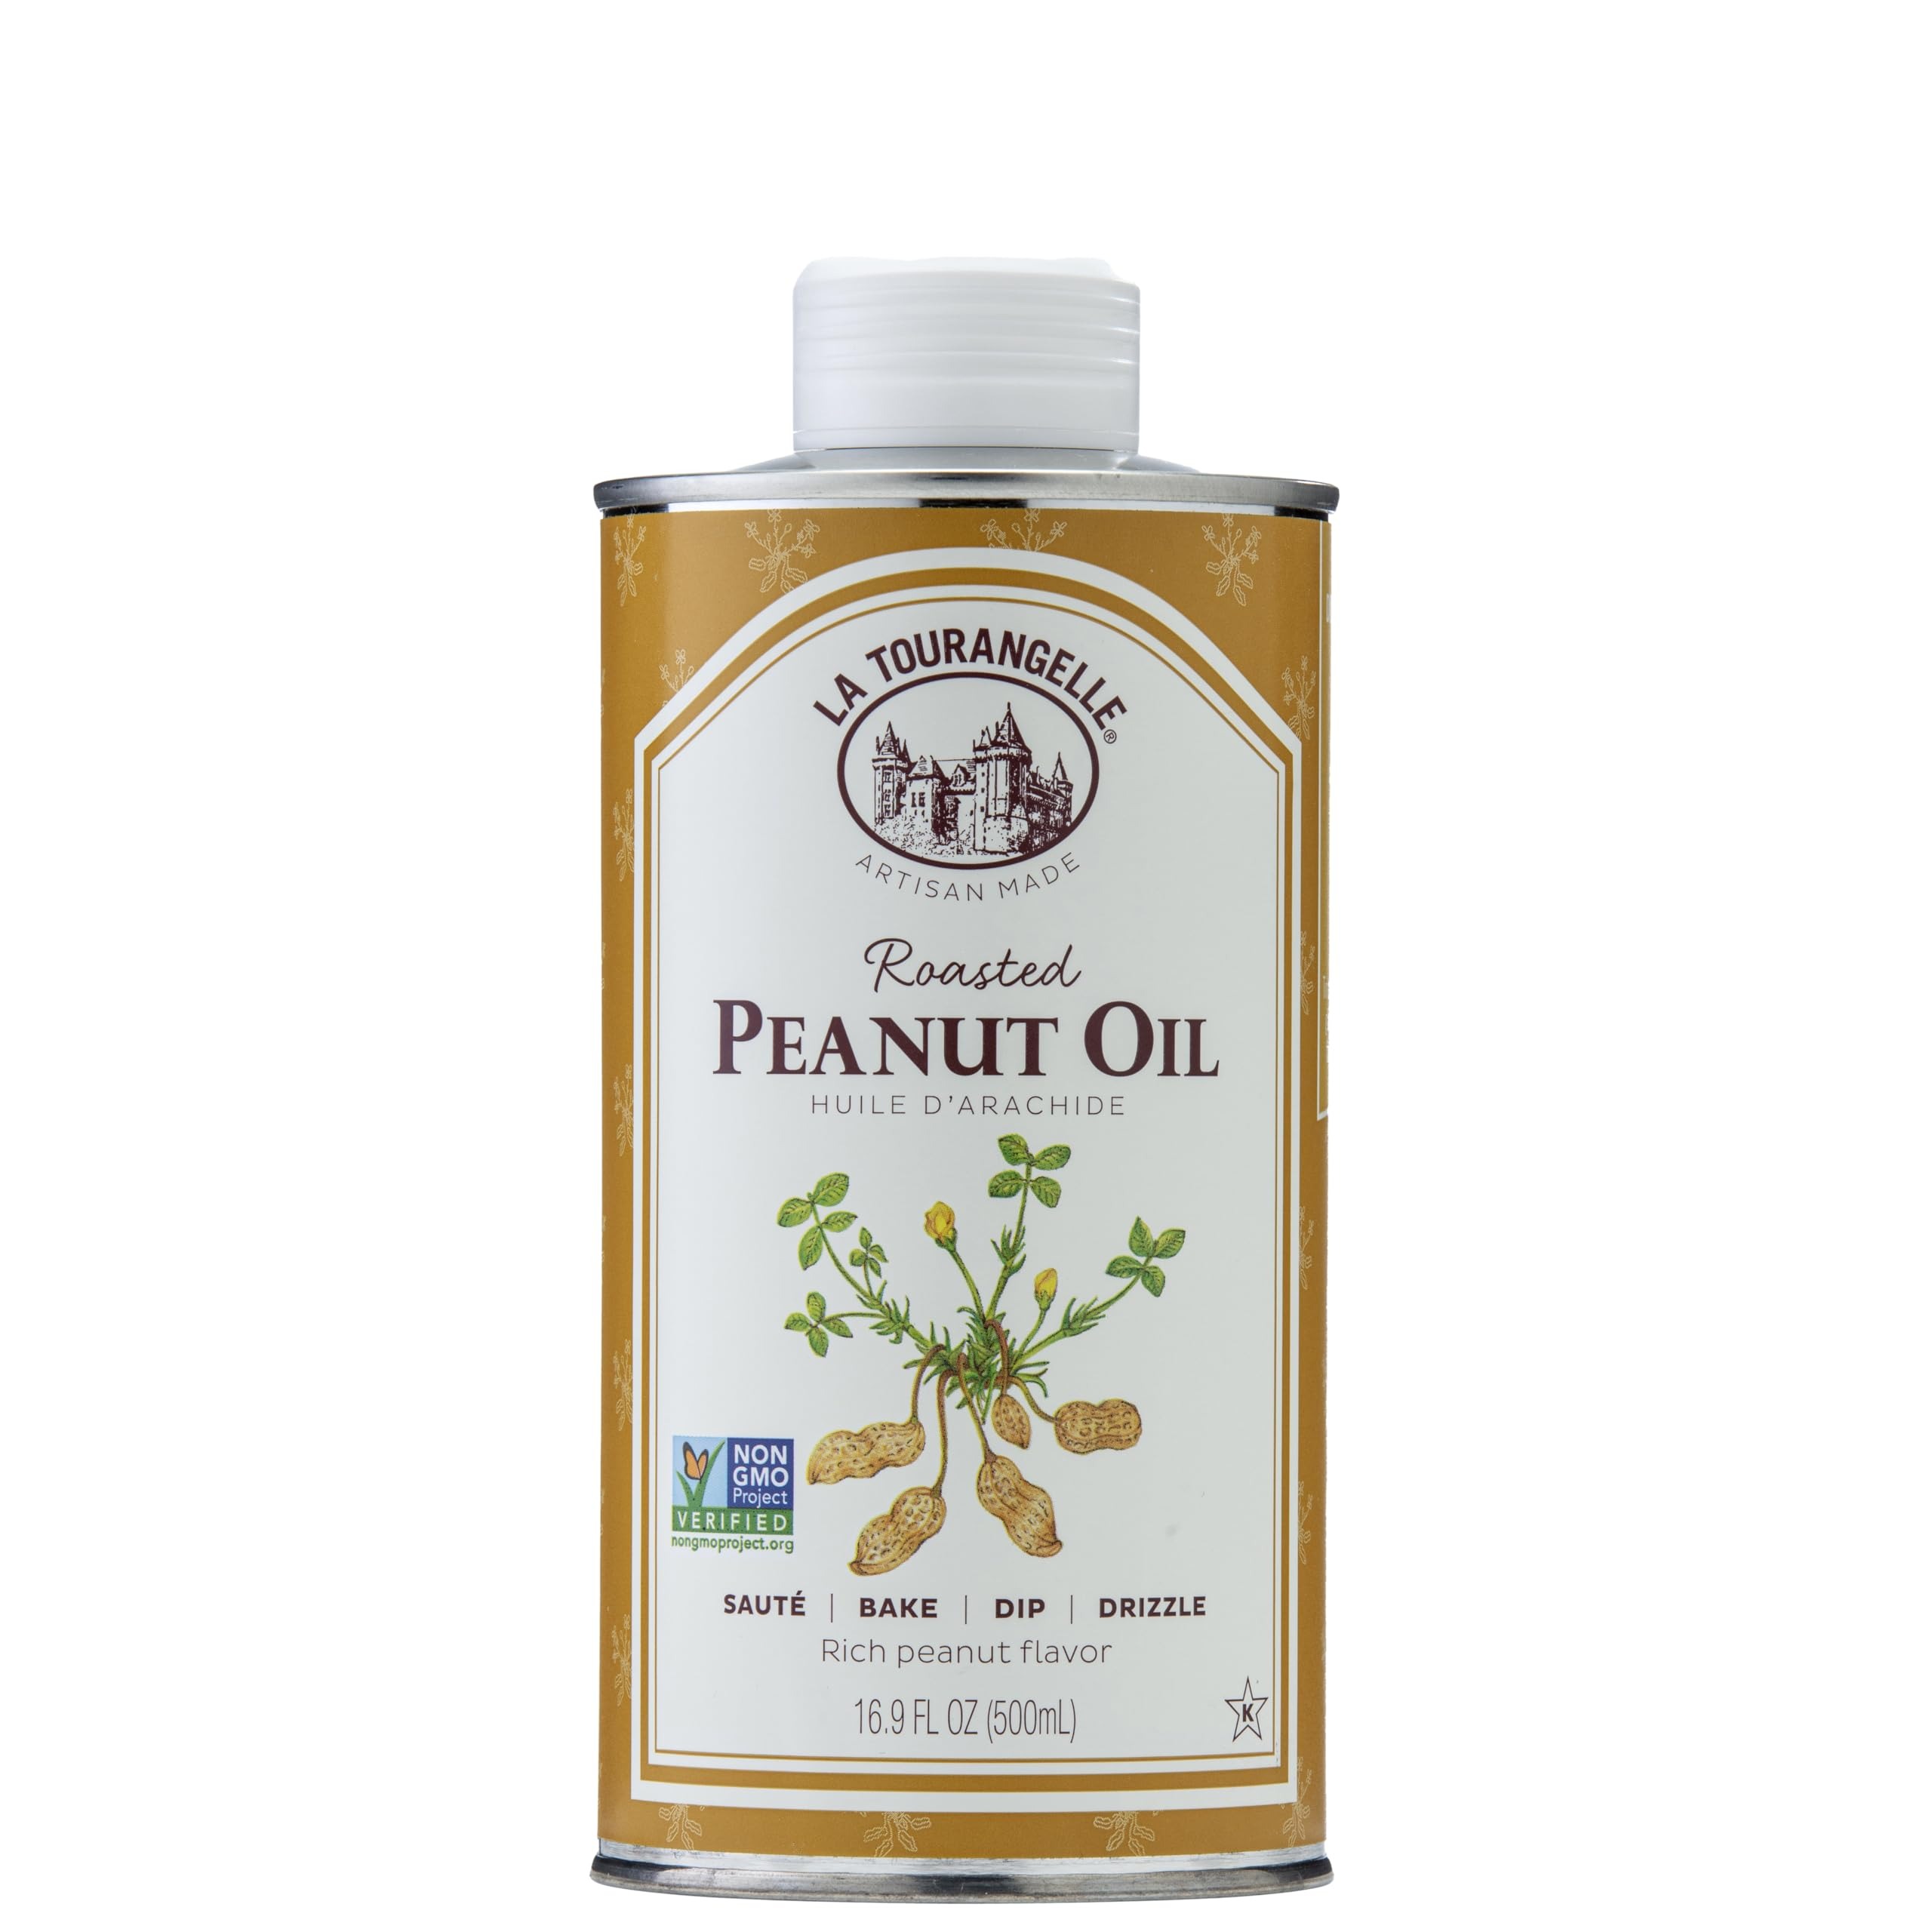
Item Name: La Tourangelle, Roasted Peanut Oil, Slow Roasted Expeller-Pressed for Rich Flavor, Perfect for Cooking & Baking, Med-High Heat, Unrefined, Small Batch Production in USA, 16.9 fl oz
Bullet Point 1: BOLD IN FLAVOR: Roasted Peanut Oil brings a deep nutty flavor to every meal. Delightfully bold in taste, it makes an excellent finishing oil for Asian and African style recipes, and the perfect culinary accessory for peanut afficionados
Bullet Point 2: Quality You can Taste: The mainstay of all La Tourangelle’s natural, artisanal oils is premium taste derived from the best quality ingredients. Add the flavor of La Tourangelle to any meal
Bullet Point 3: Delicious and Versatile: Our oils, dressings and vinaigrettes make it easy to create distinctive dishes for professional chefs, novice cooks and foodies. Great for salads, meats, pastas and more
Bullet Point 4: Natural and Sustainable: La Tourangelle's natural artisan oils and vinaigrettes provide the perfect touch to make a gourmet breakfast, lunch, or dinner. We strive to make carefully crafted, sustainable products. Expeller-pressed, Non-GMO and Kosher
Bullet Point 5: Flavors from the World: From Organic Extra Virgin Olive Oil to our AvoCoco butter substitute & Pesto Oil, La Tourangelle brings the best oils and flavors from around the world straight to your kitchen
Value: 16.9
Unit: Fl Oz

Price: 13.935